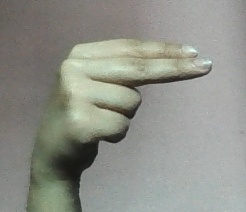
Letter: ain